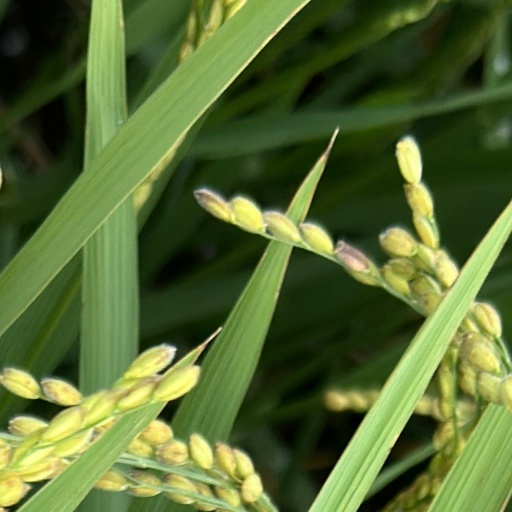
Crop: rice